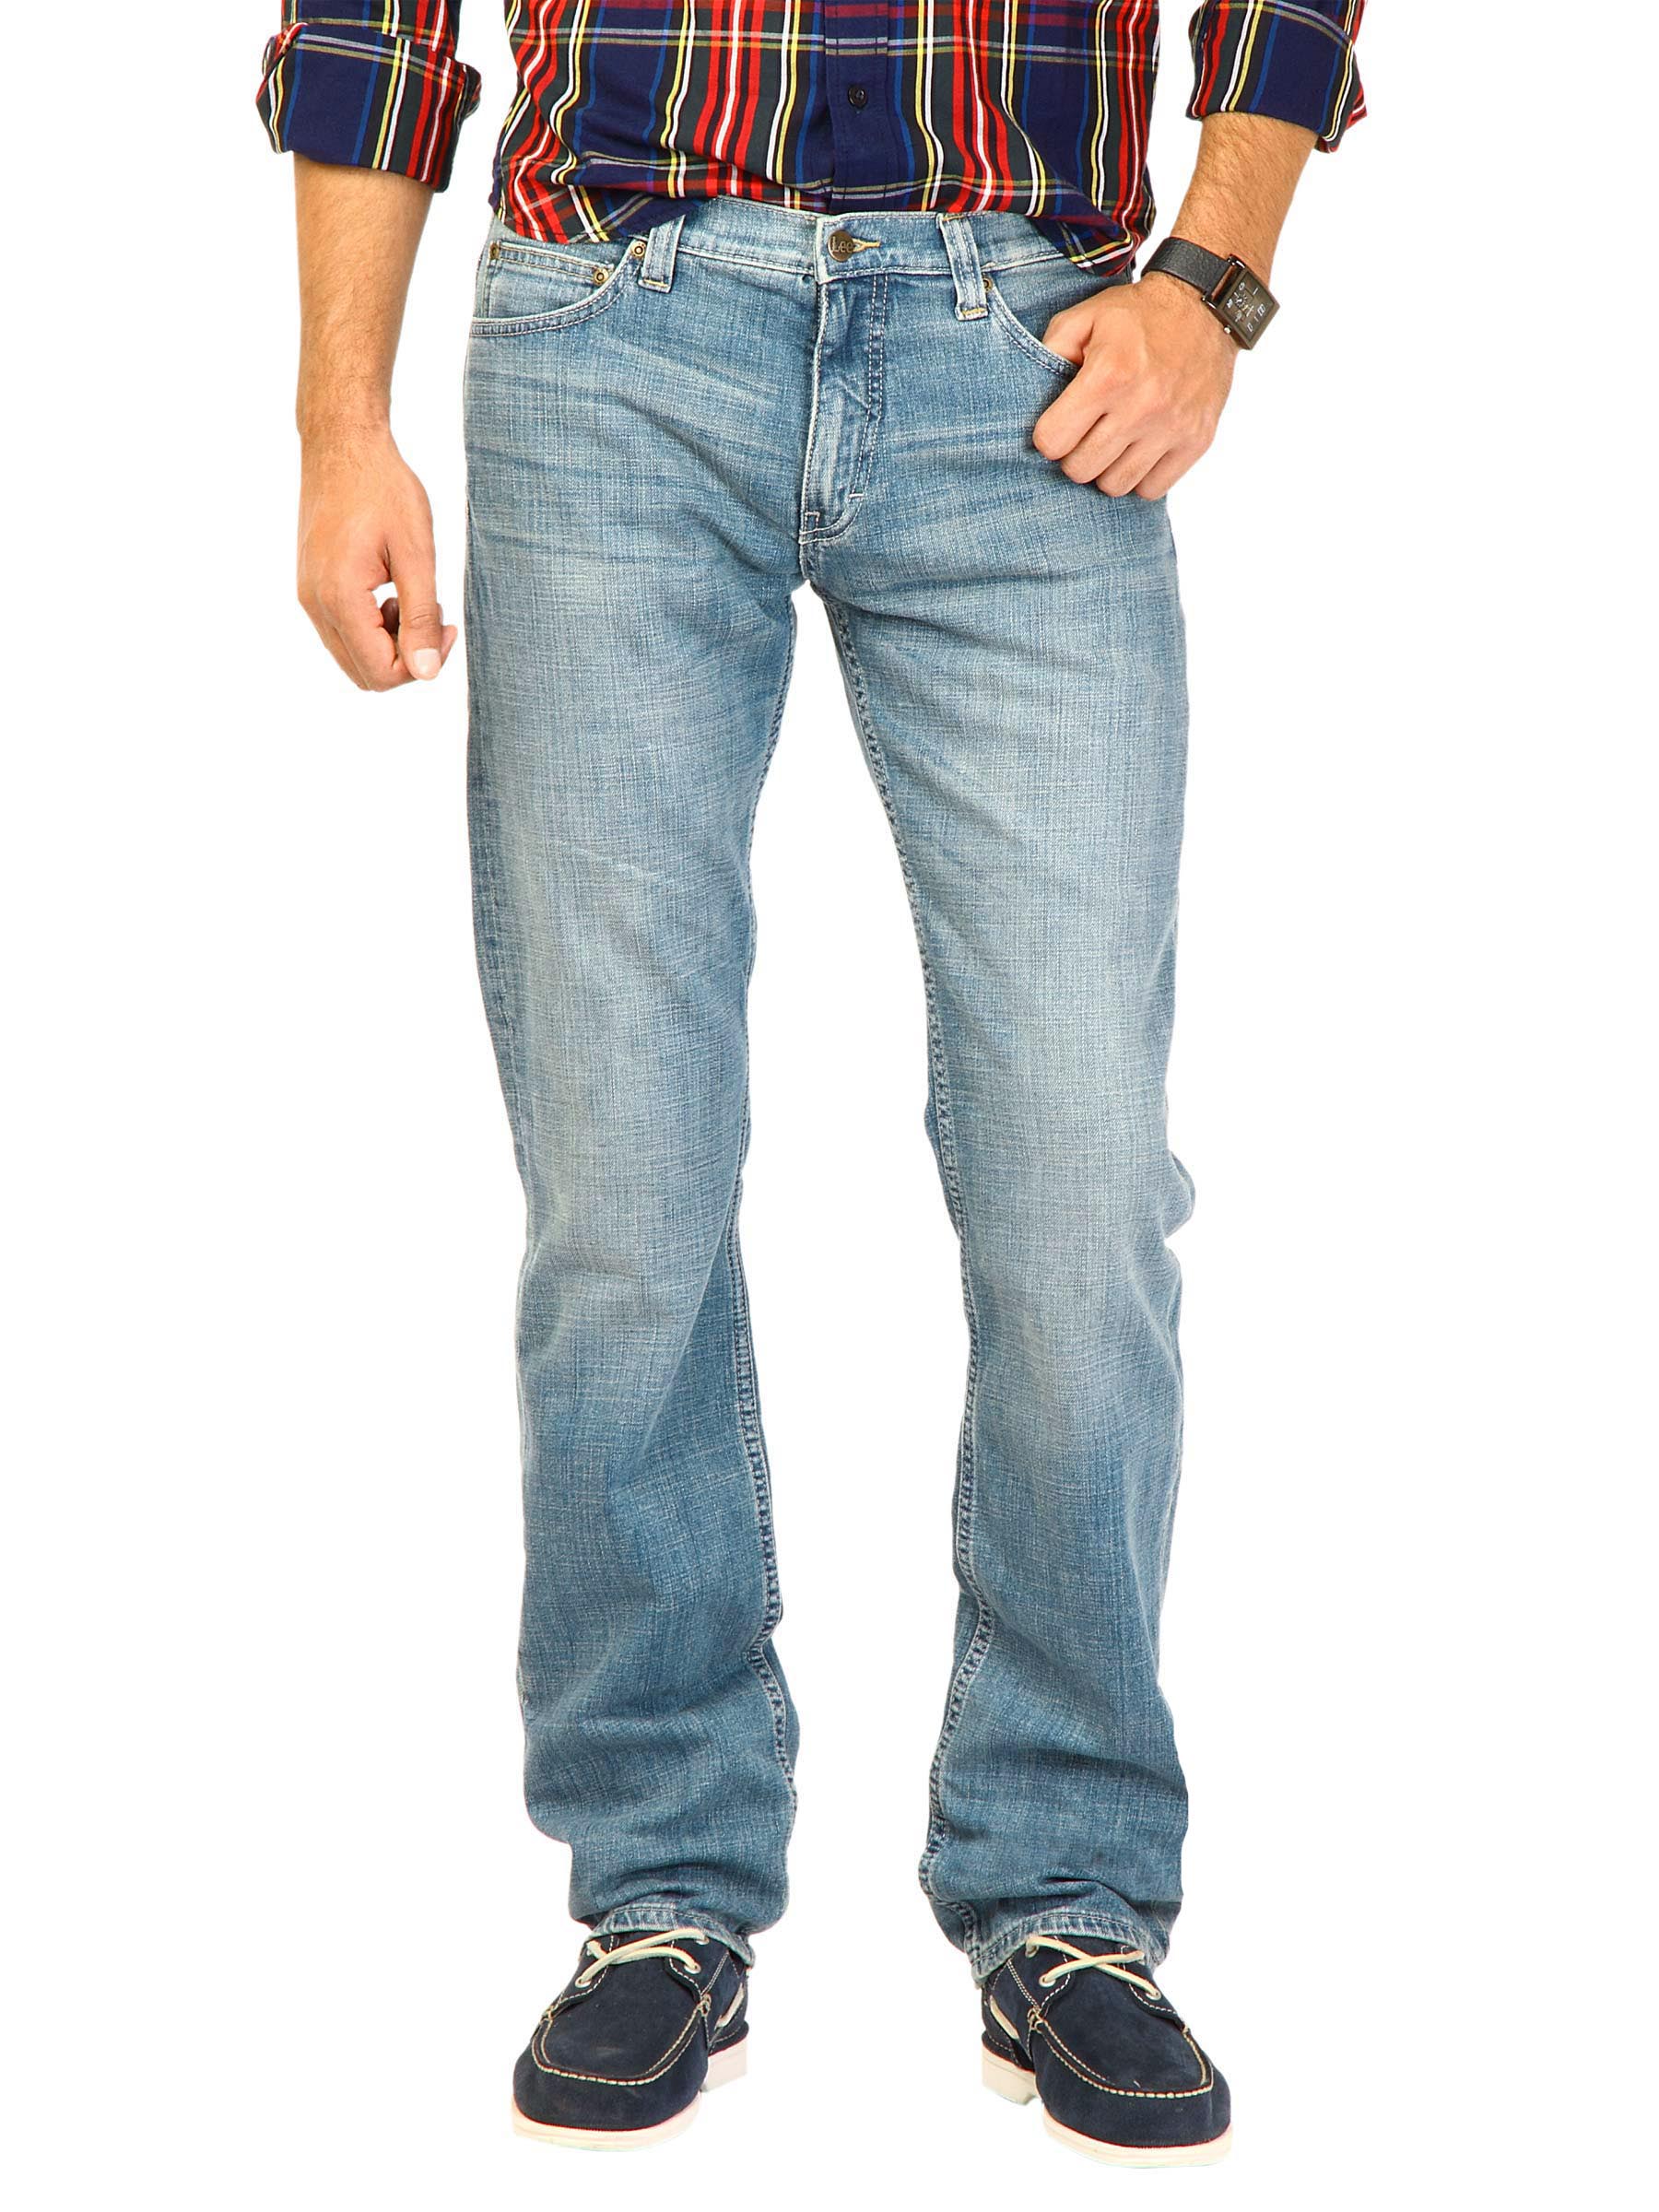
Lee Men Mickey Blue Powell Fit Jeans
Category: Apparel / Bottomwear / Jeans
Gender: Men
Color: Blue
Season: Spring 2013
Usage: Casual